Buffalo–Exchange Street station

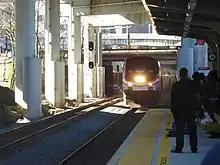
The first train, "Maple Leaf", arriving at the new platform on November 8, 2020

Planning for the fourth and final New York Central structure began in 1949. New York heavily funded the station as being part of the Skyway construction. The total cost was $7 million. The station opened on August 2, 1952, as a secondary station to the Buffalo Central Terminal. The station originally served 21 New York Central and Toronto, Hamilton & Buffalo Railway trains daily. The double track station had two side platforms connected by an overhead walkway.